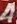
Number: 4